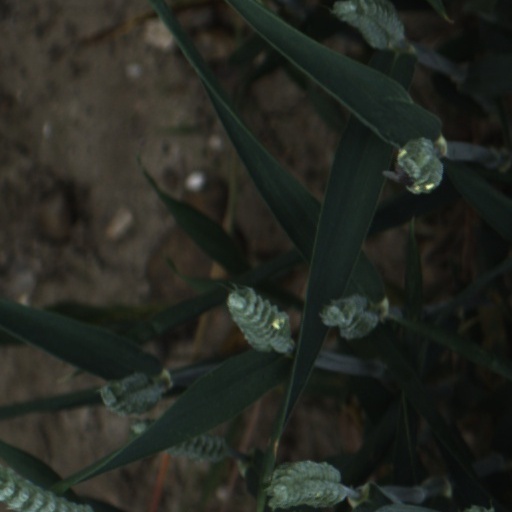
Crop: wheat